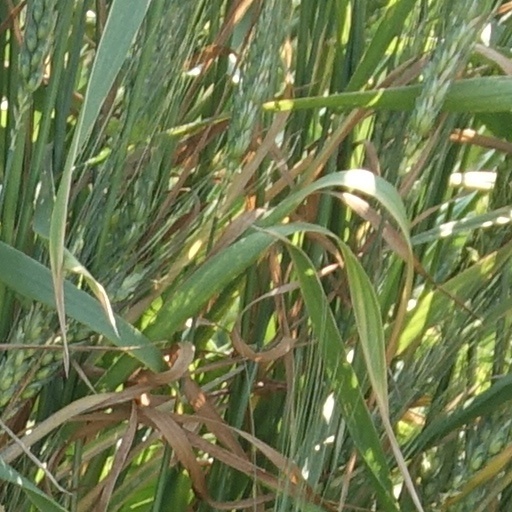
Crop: wheat